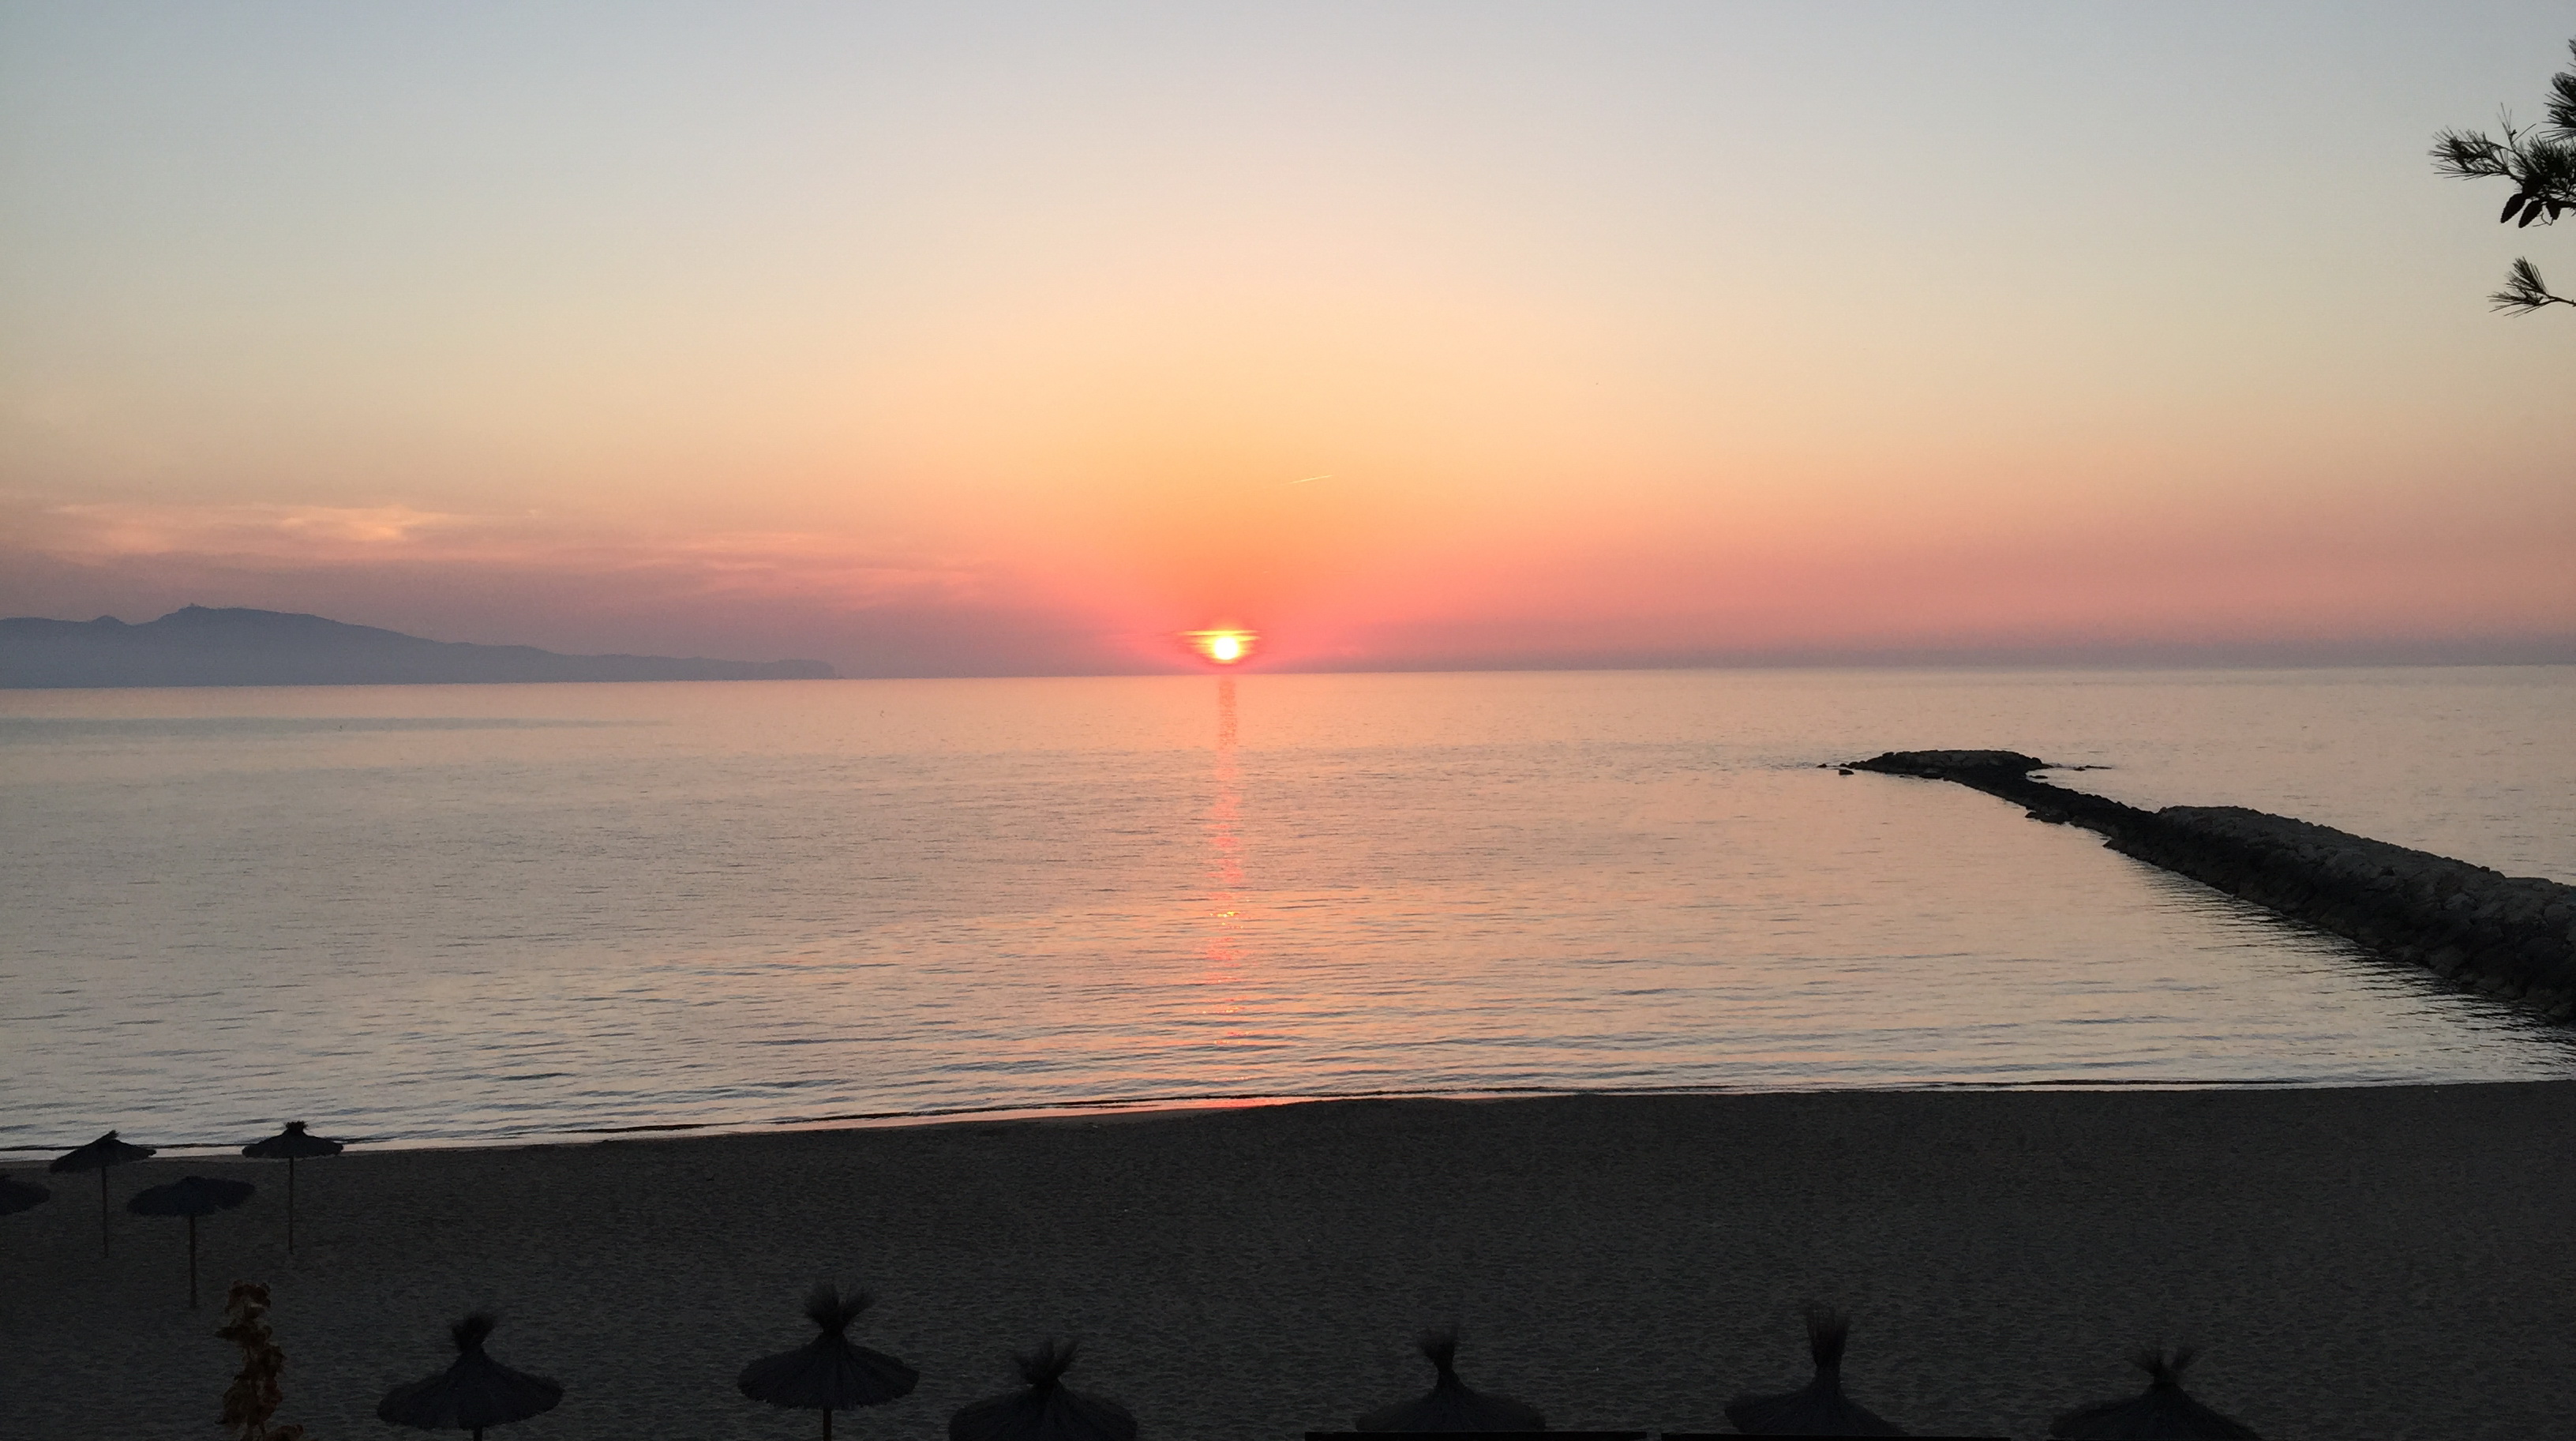
sunrise, beach, ocean, sun, sky, water, horizon, sea, sunset, afterglow, morning, evening, calm, cloud, dusk, coast, sound, dawn, vacation, red sky at morning, sunlight, shore, wave, tree, bay, coastal and oceanic landforms, wind wave, tropics, reflection, astronomical object, tourism